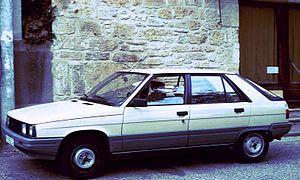
Les Renault 9 et 11 sont deux modèles d'automobiles compactes à traction avant produites par Renault durant les années 1980 à Douai. Elles seront aussi produites aux États-Unis respectivement sous les noms Renault Alliance et Renault Encore par le partenaire American Motors Corporation.